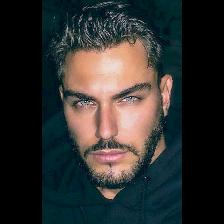
Label: Human